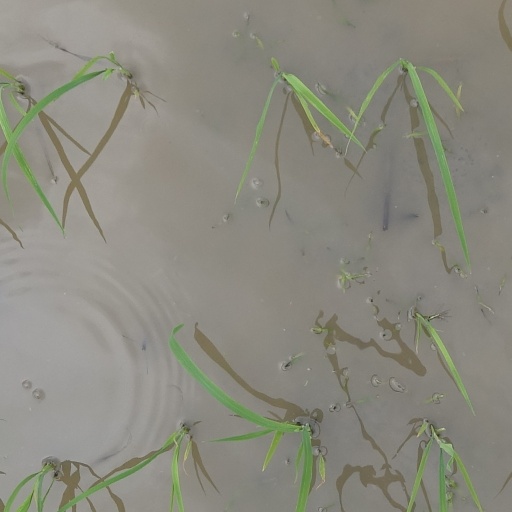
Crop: rice